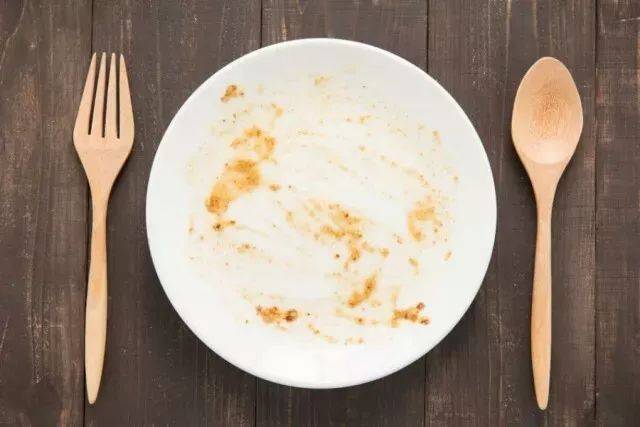
Label: trash